1991 United States Grand Prix

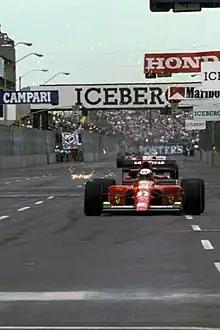
Alain Prost in his Ferrari 642 on the opening lap.

Prior to arriving in Phoenix, the 1991 McLaren chassis had had only had one brief test session, and the two race cars were completed about 4 am Friday, six hours before the first practice session. Working to prepare the new car, Ayrton Senna claimed he had never gotten totally comfortable with the increasing complexity of the sport since helping Lotus introduce the first active suspension car in 1987, and he still found it hard to embrace the huge role of computers in achieving a proper setup. "Friday, to understand and interpret things properly, I worked with the engineers into the evening," Senna said. "It has been a long time since I did that. The engineers and I talked our way around the circuit, then we compared this with what the computer predicted. It was great because the computer confirmed almost everything, and it also showed where there was room for improvement."